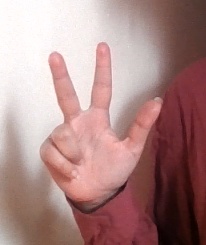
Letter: al